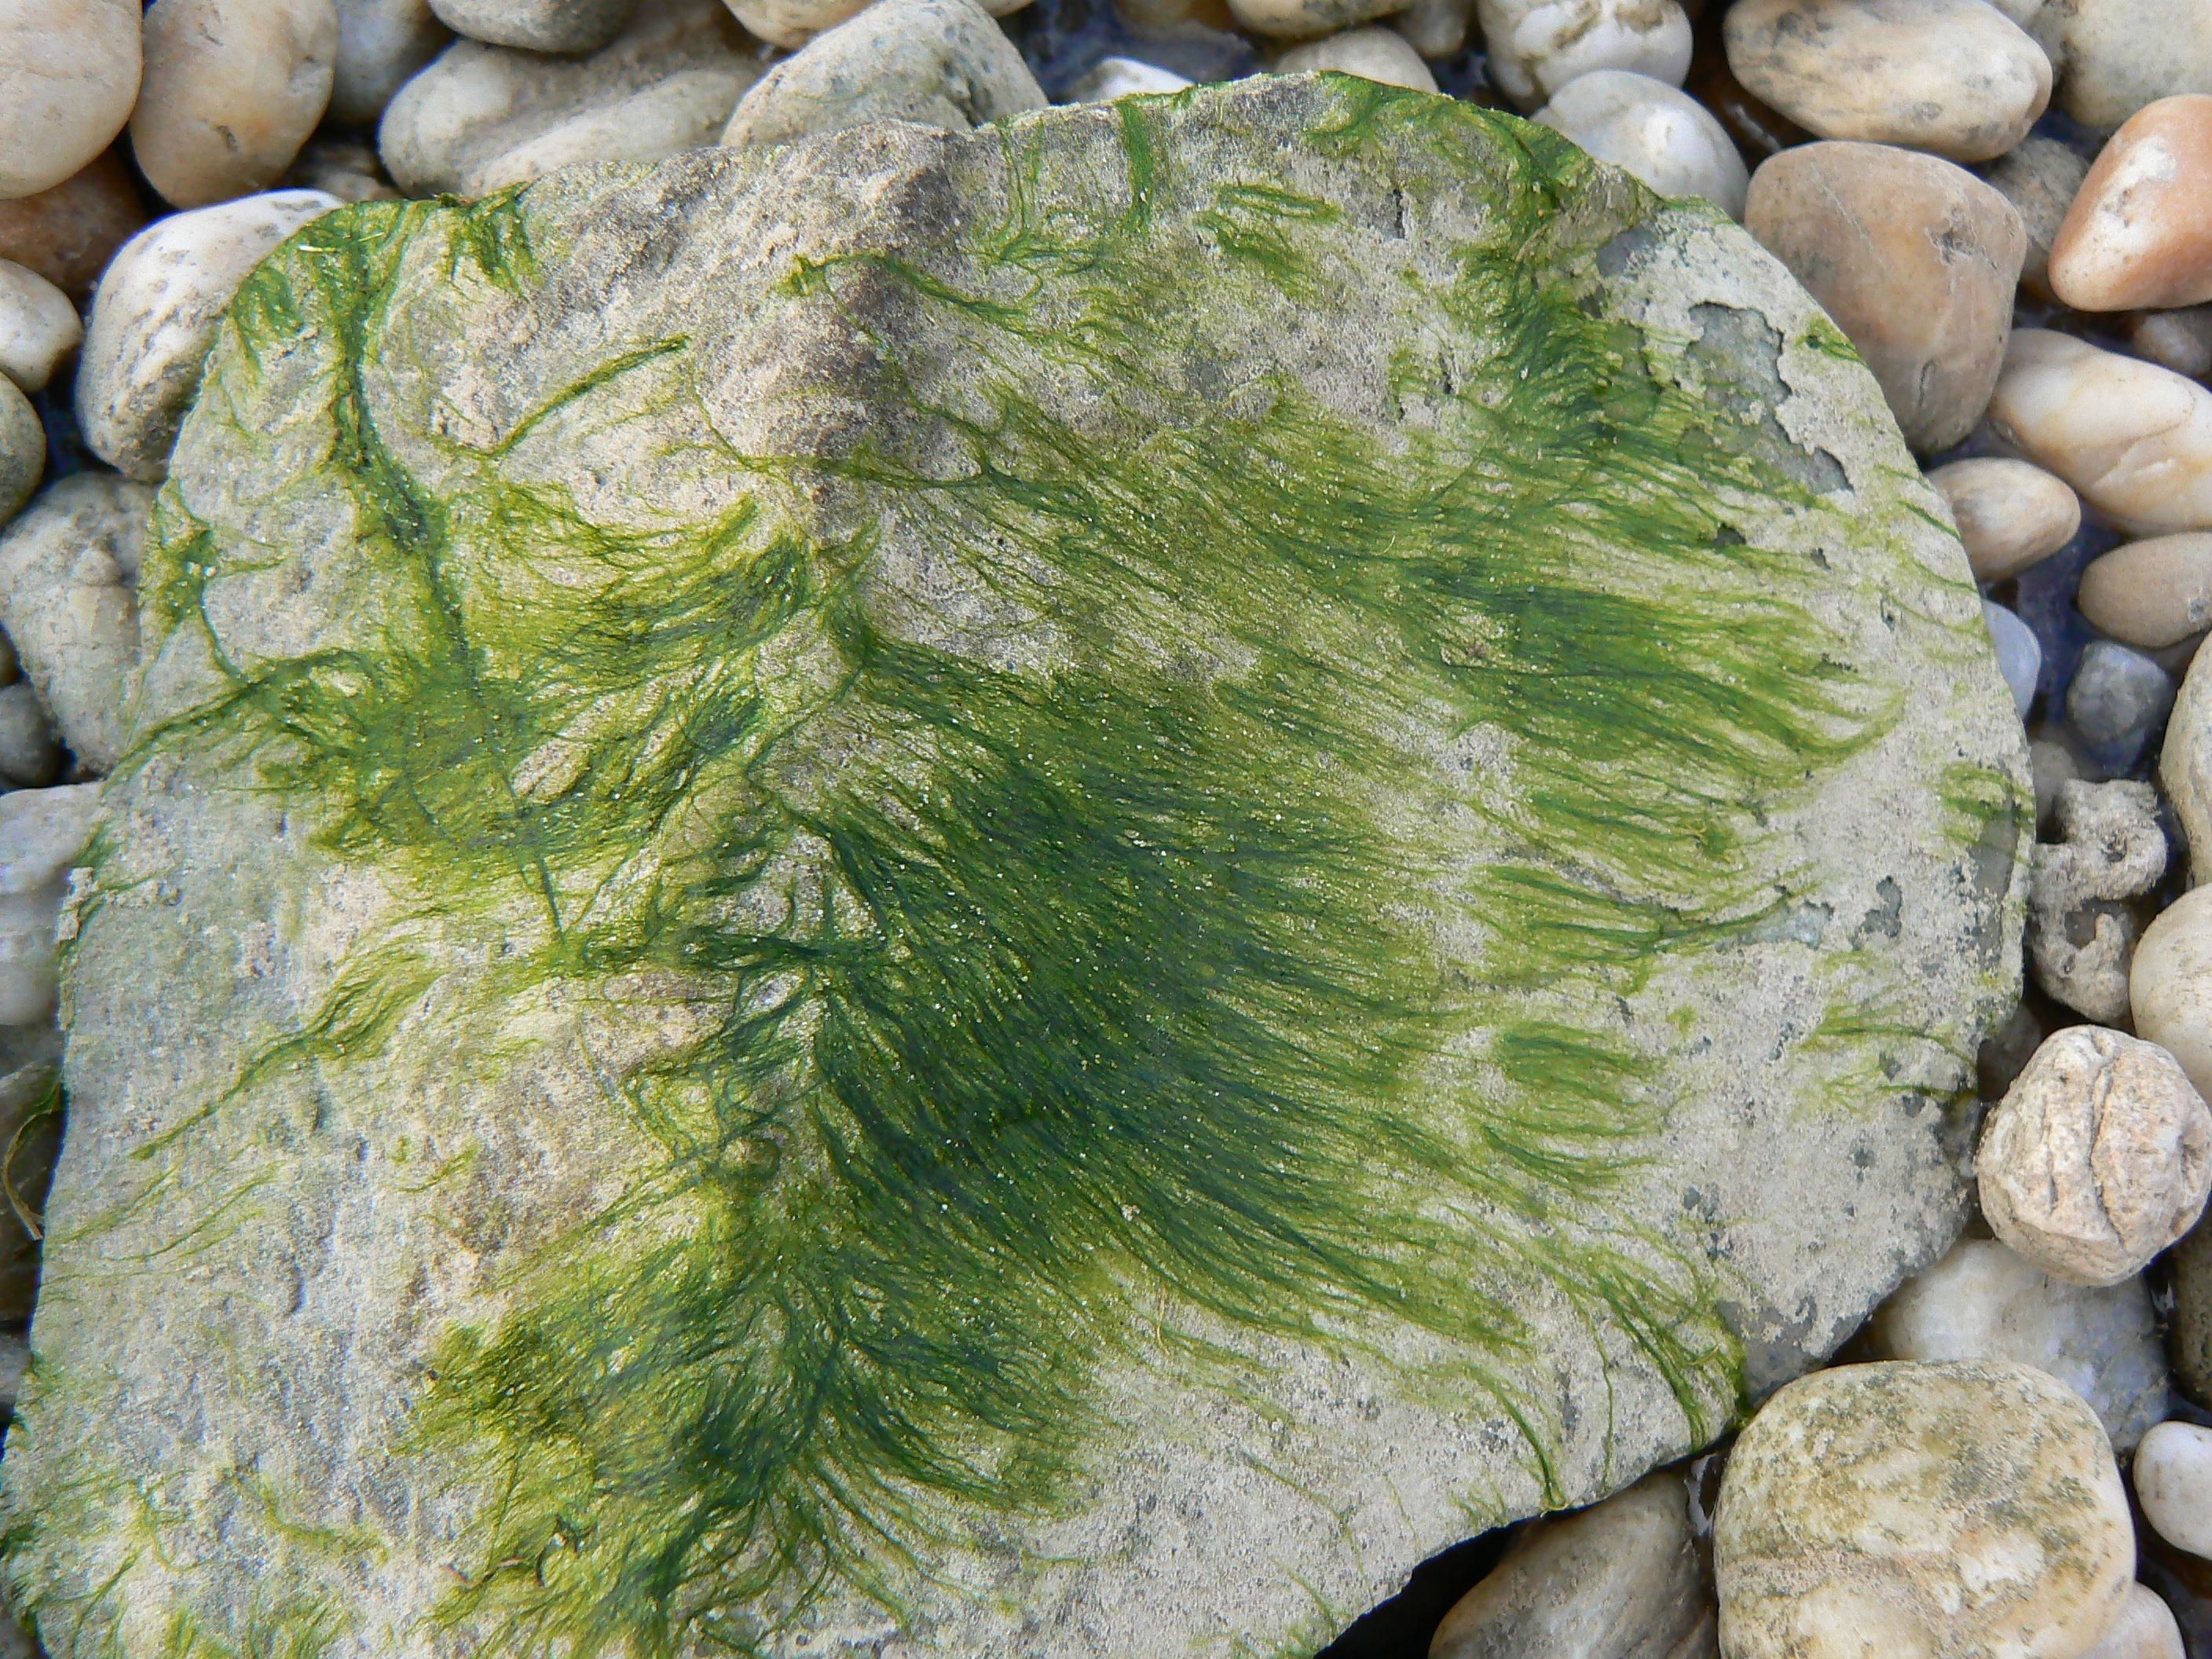
tree, nature, rock, plant, leaf, flower, trunk, stone, moss, stream, green, botany, terrain, flora, material, stones, geology, boulder, water feature, bedrock